Ron Link (director)

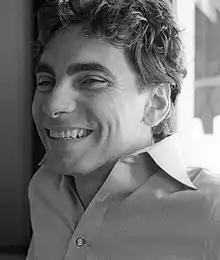

Ron Link (born in Columbus, Ohio in 1940 – June 7, 1999) was an American theatre director.